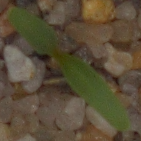
Label: sugar_beet